Grid Systems

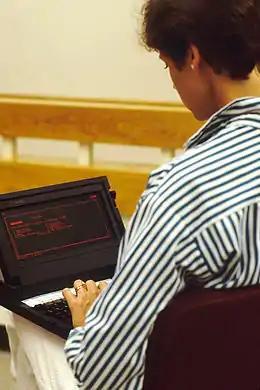
A woman using a GridCase 3 to access the PDQ cancer database in 1987

Grid Systems Corporation (stylized as GRiD) was an early portable computer manufacturer, based in the United States and oriented for the production of rugged and semi-rugged machines. Currently, the Grid computer brand still exists as Grid Defence Systems Ltd. in the United Kingdom.